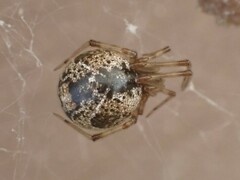
Species: Parasteatoda_tepidariorum